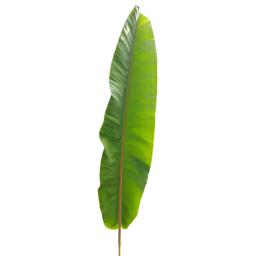
Label: MALBHOG LEAF